Kamisese Mara

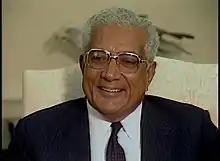
Mara visiting the United States (1984)

The Alliance Party's majority was reduced in the 1982 election, but with 28 of the 52 seats, Mara retained power. Despite the loss of eight seats, the popular vote for the Alliance Party rose to 51.8% – an all-time record. Part of the reason for this paradox lay in the distribution of the vote: the gains in the popular vote occurred mostly because of a swing of almost 10% in the 11 "communal" seats reserved for, and elected exclusively by, Indo-Fijians, but 24% of the Indo-Fijian vote was insufficient to translate into parliamentary seats, and therefore did not effectively offset small but very significant losses in ethnic Fijian "communal" seats. It was therefore a bittersweet election for Mara.